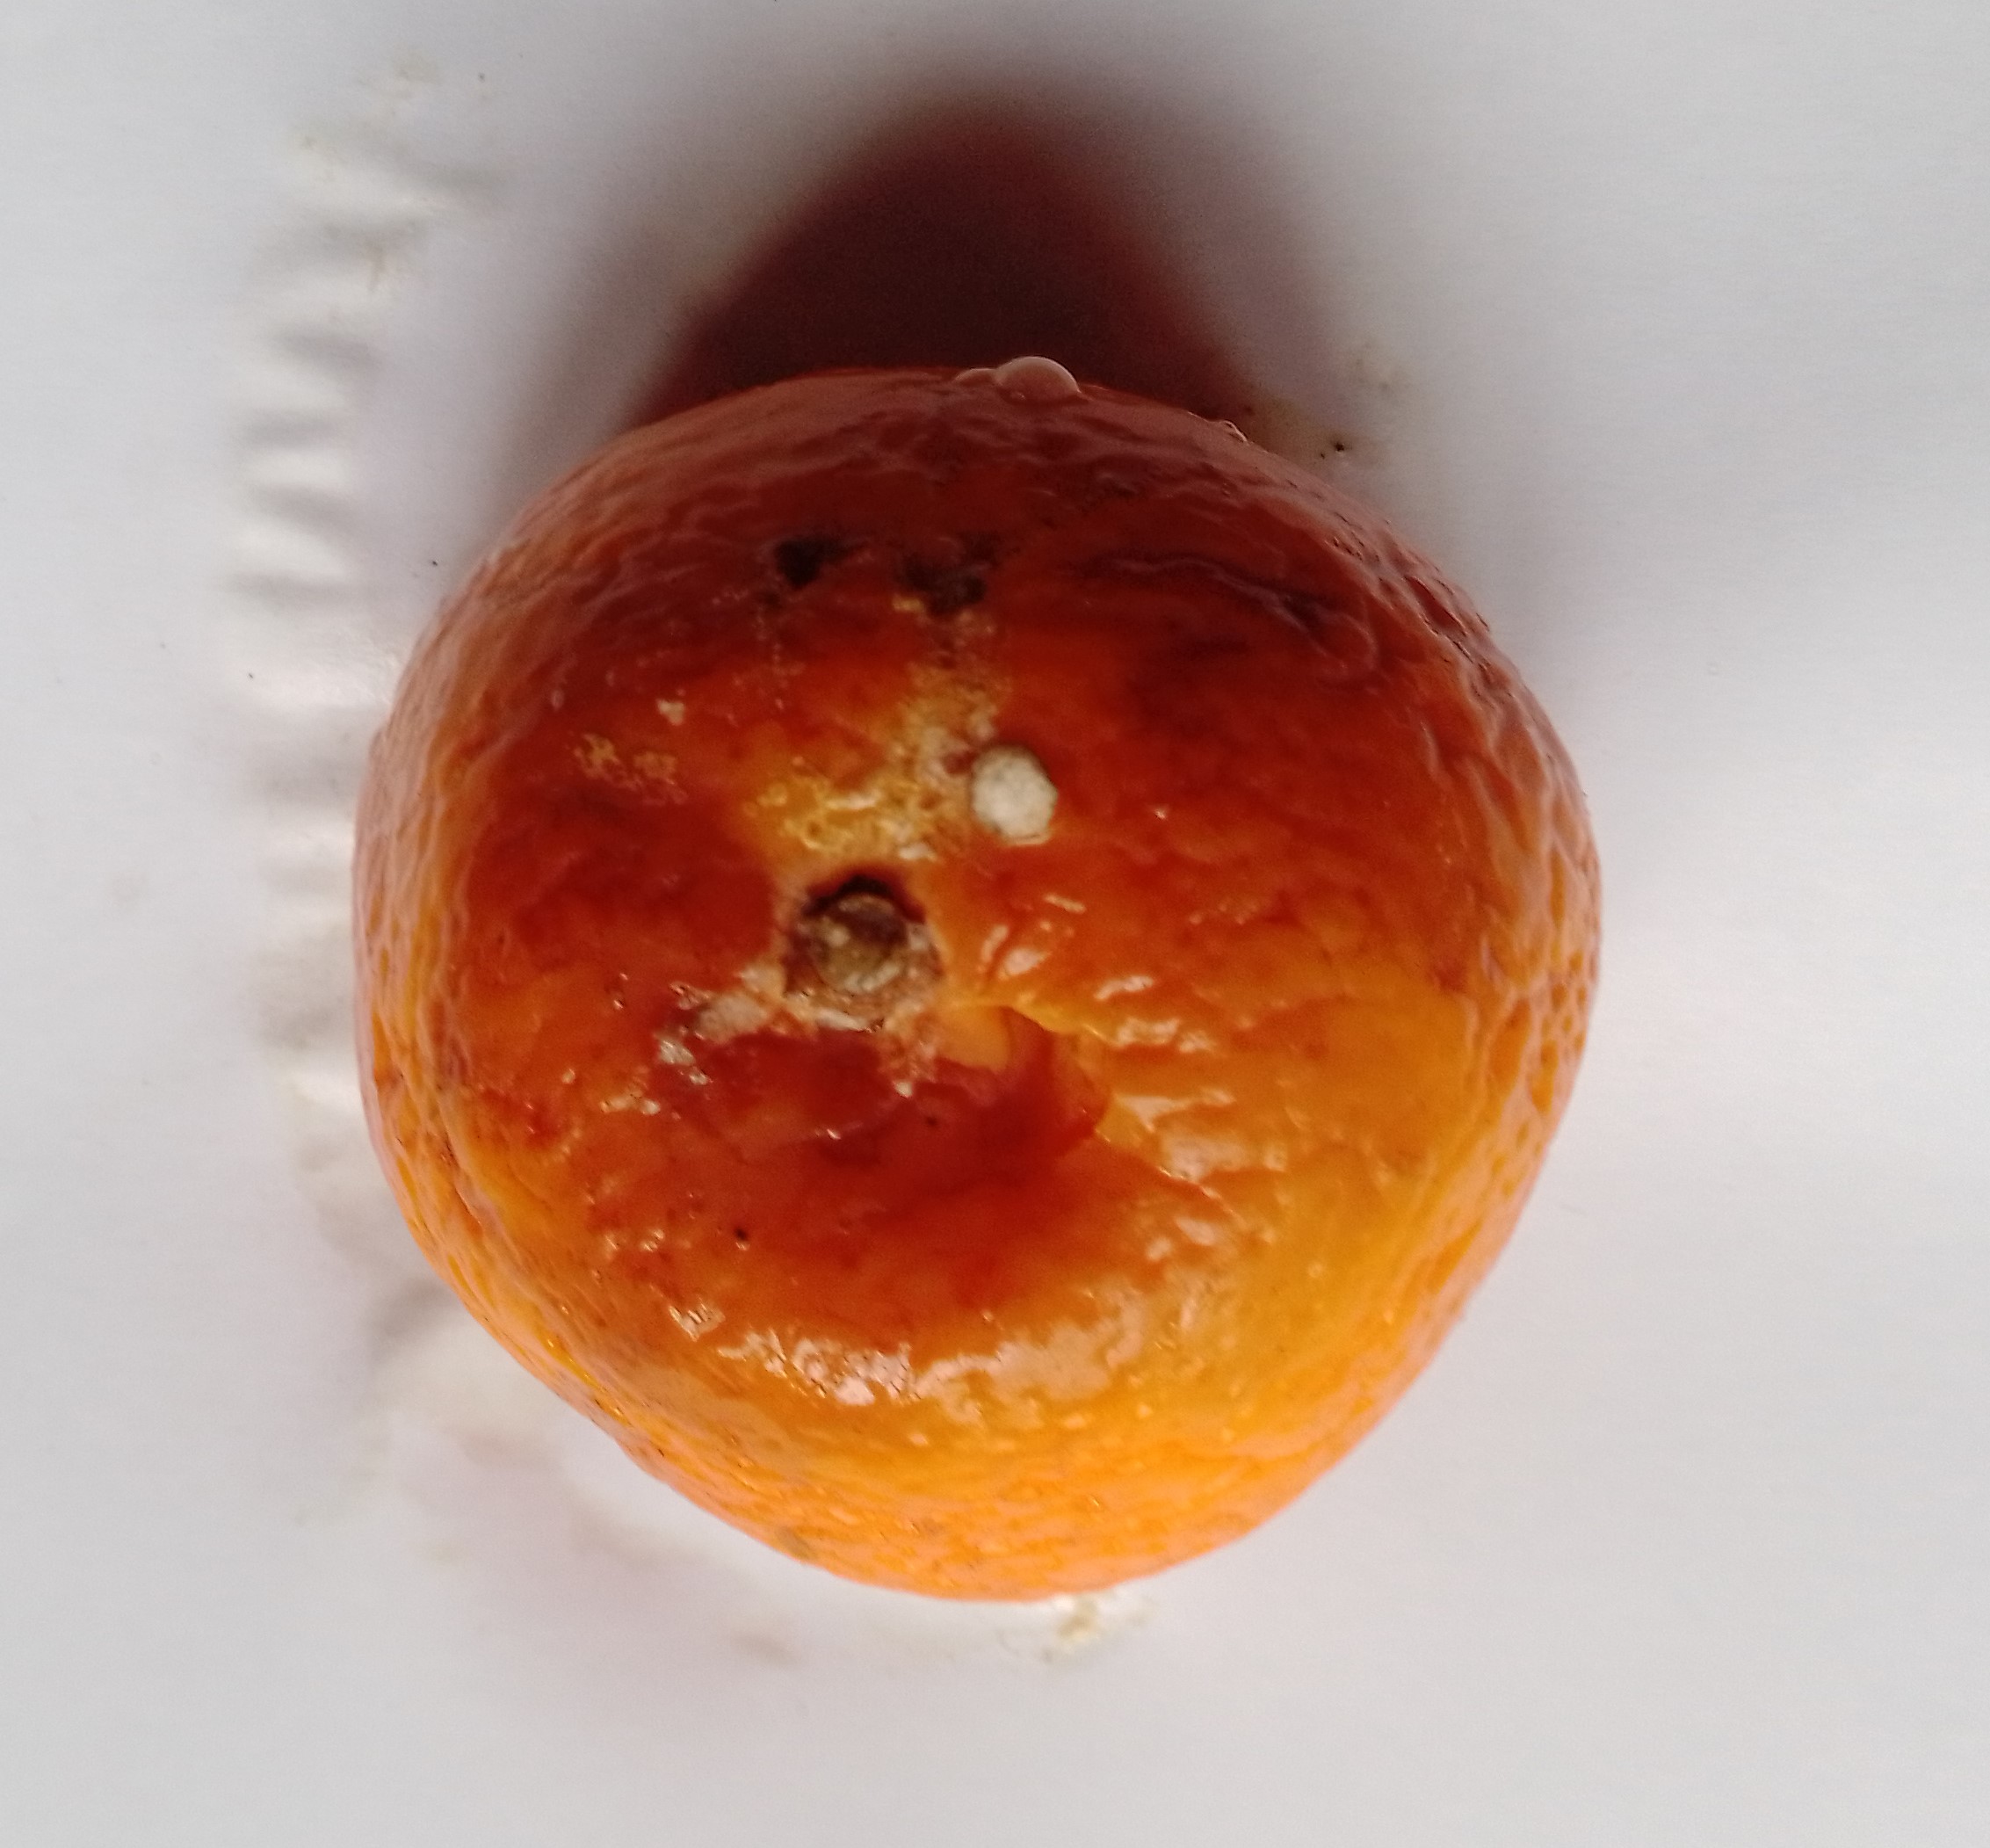
Fruit: orange
Condition: rotten